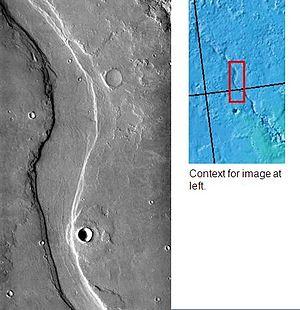
Hrad Vallis est une ancienne vallée fluviale située dans le quadrangle de Cebrenia de Mars, à 38.7° de latitude nord et 224.7° de longitude ouest. Sa longueur est de 825 km et fut nommée d'après le mot arménien pour "Mars".